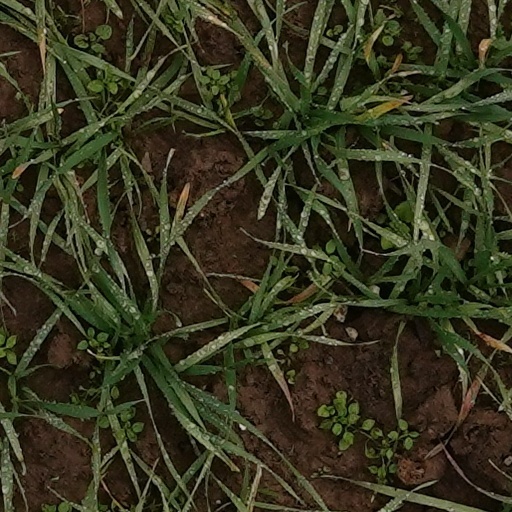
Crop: wheat